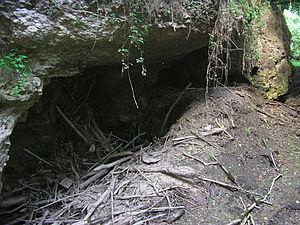
perte terminale de l'Ouysse à Thémines Lot France. De nombreux branchages apportés par l'eau sont visibles.
L'Ouysse est une rivière française du Massif central qui coule dans le département du Lot, en région Occitanie. Cet affluent en rive gauche de la Dordogne entaille d'abord le causse de Gramat de profonds canyons comme à Rocamadour, puis devient souterrain sur l'essentiel de son parcours. Certaines parties sont encore inconnues et cela entraîne des incertitudes sur la longueur totale du cours d'eau.
Thémines est une commune française, située dans le département du Lot en région Occitanie.